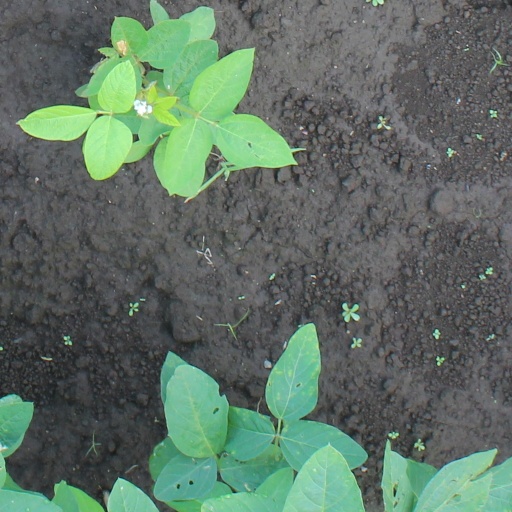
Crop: soybean